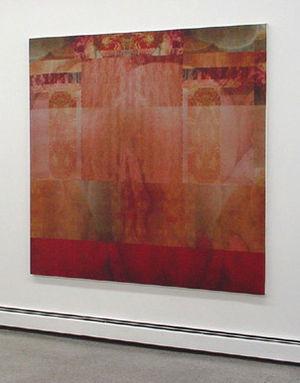
Joseph Nechvatal, né à Chicago aux États-Unis en 1951, est un peintre, plasticien et artiste numérique américain.